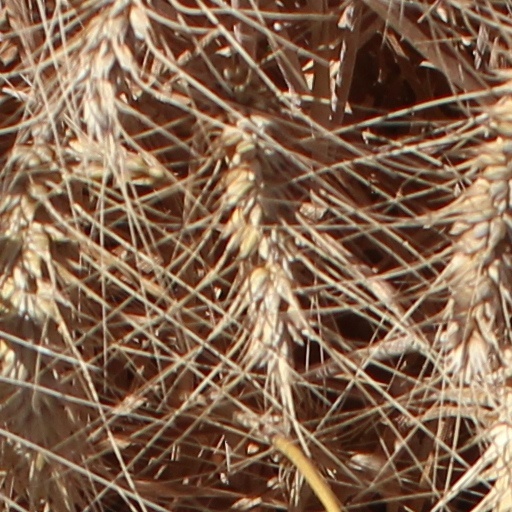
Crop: wheat